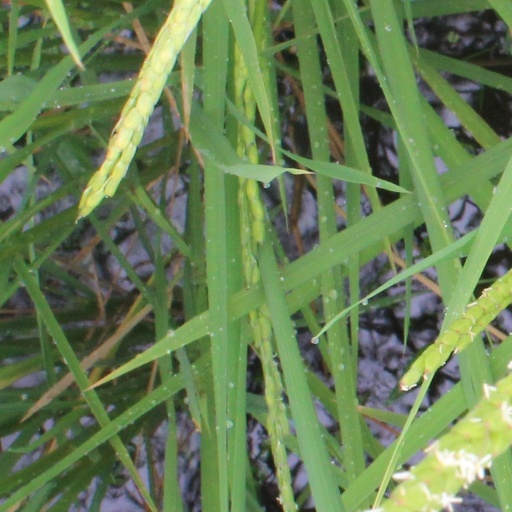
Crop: rice